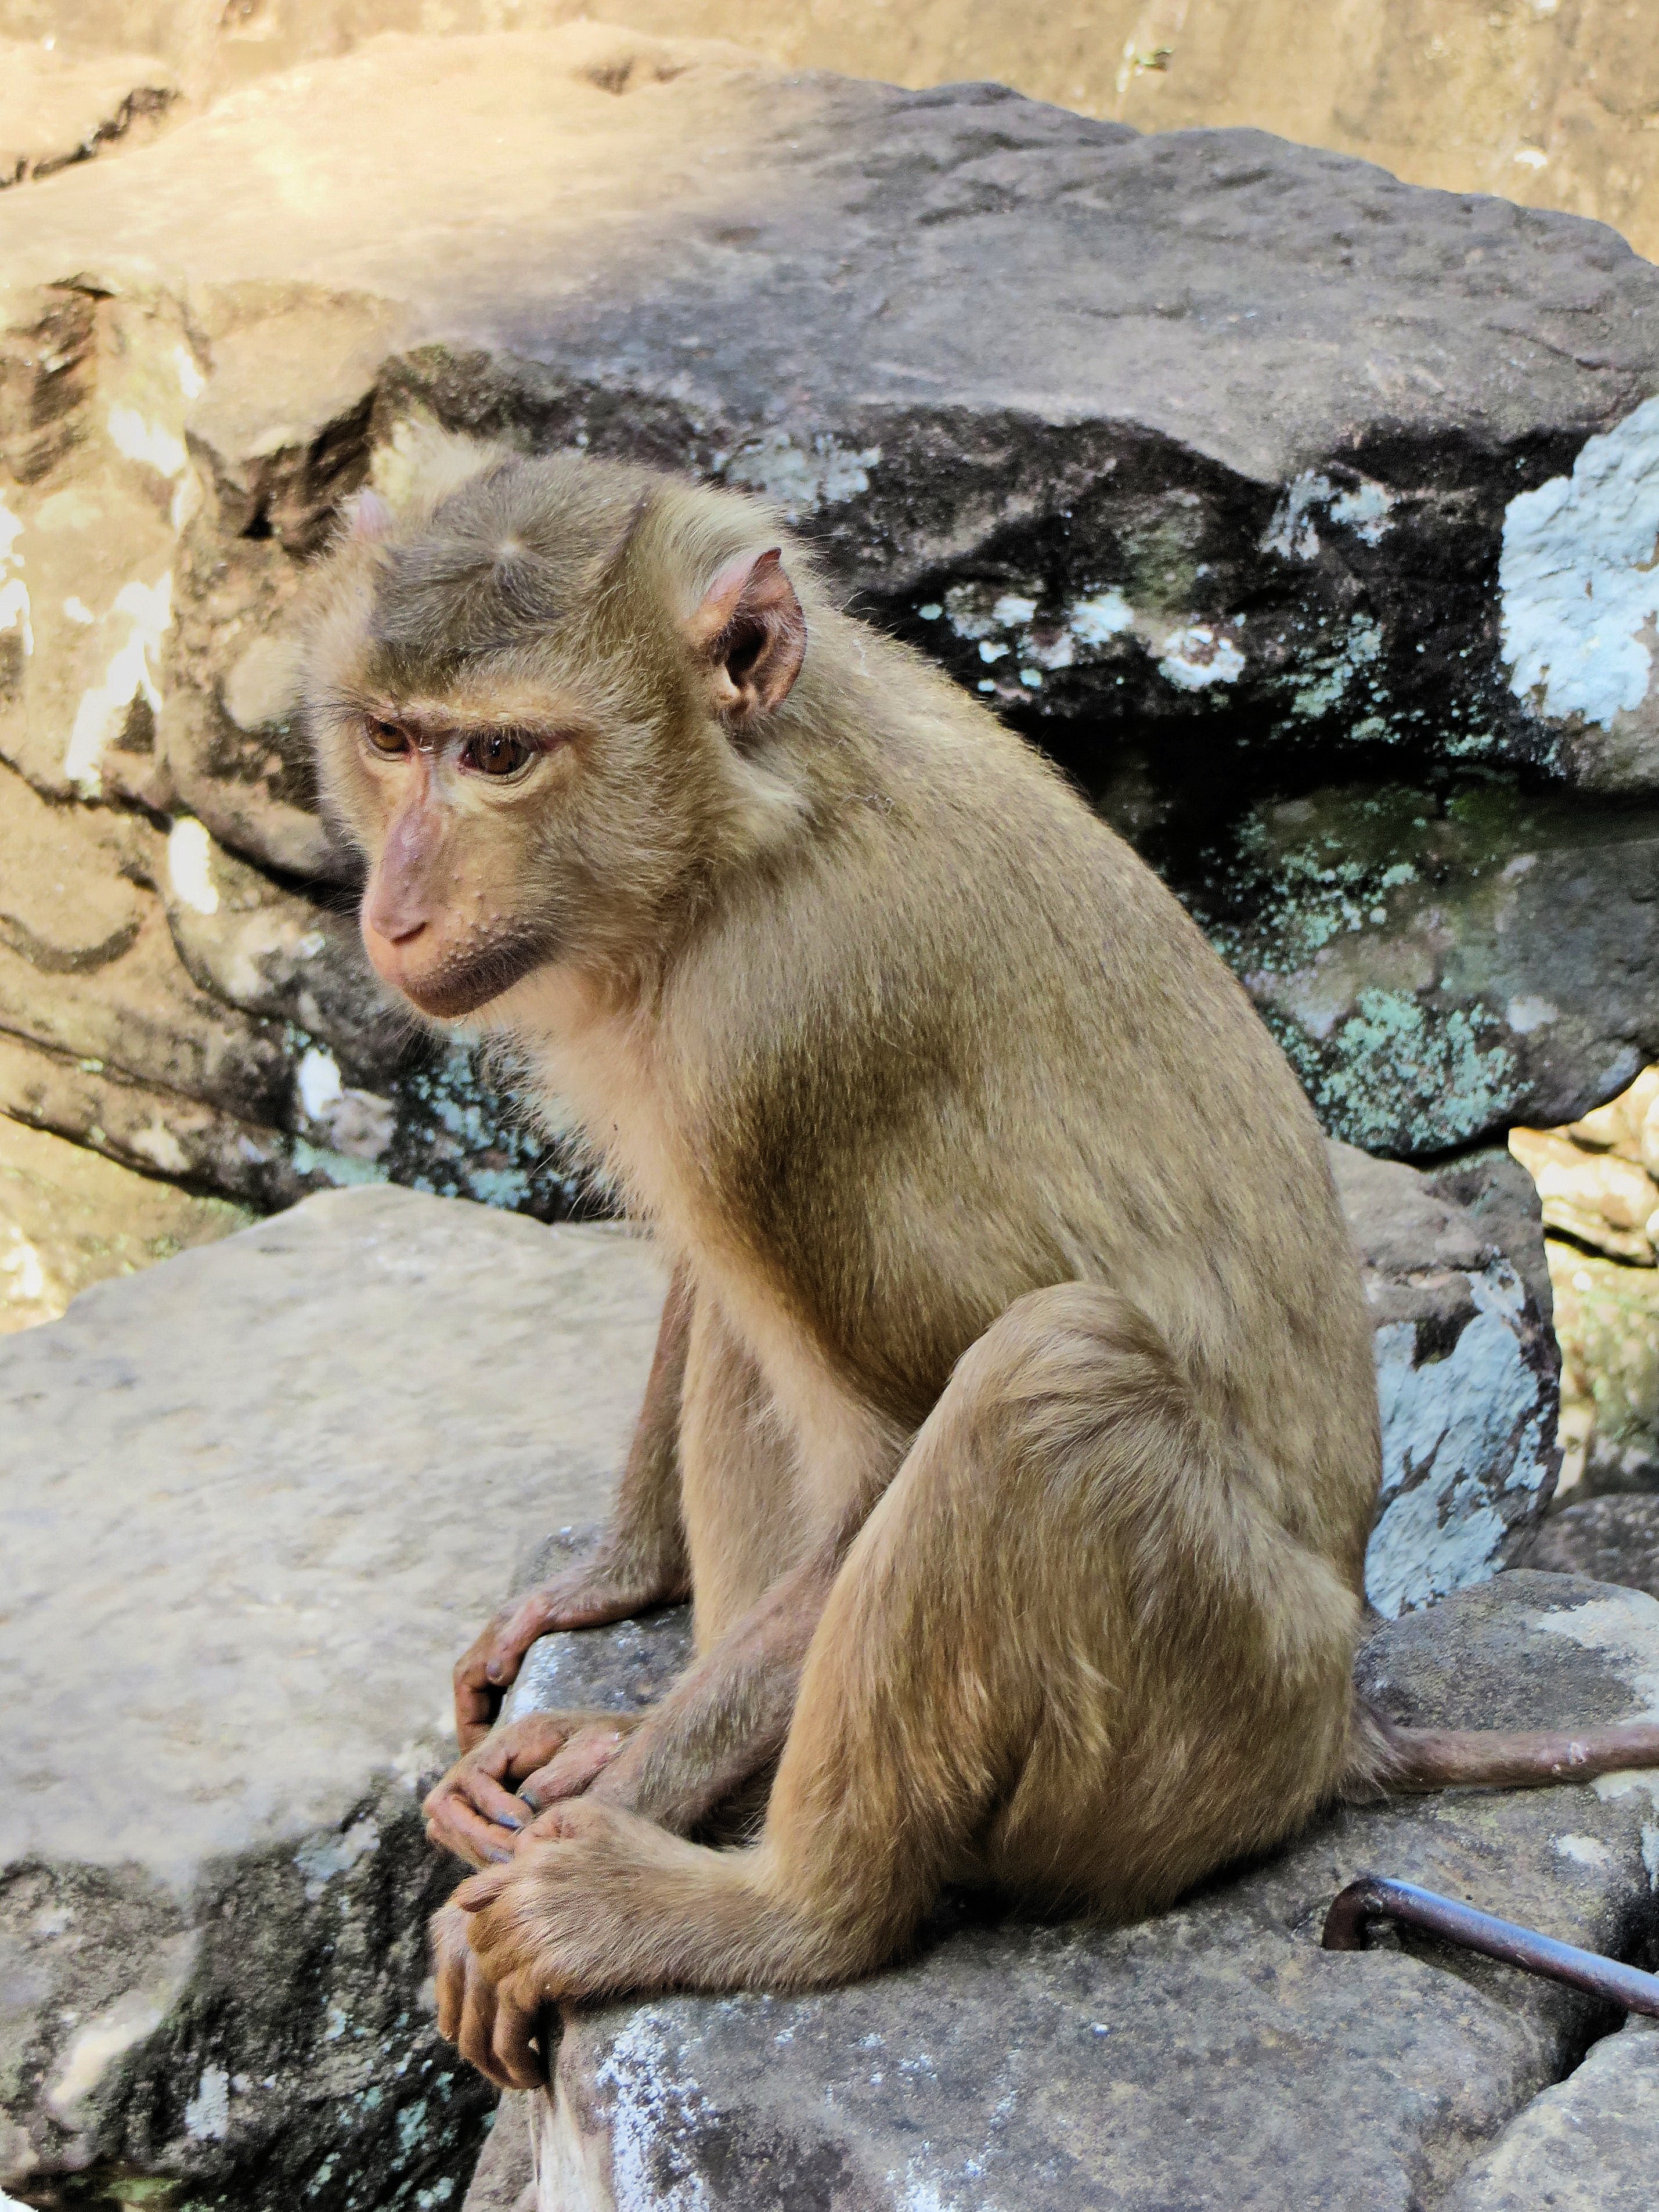
animal, wildlife, wild, zoo, mammal, monkey, fauna, primate, cambodia, look, vertebrate, eve, macaque, old world monkey